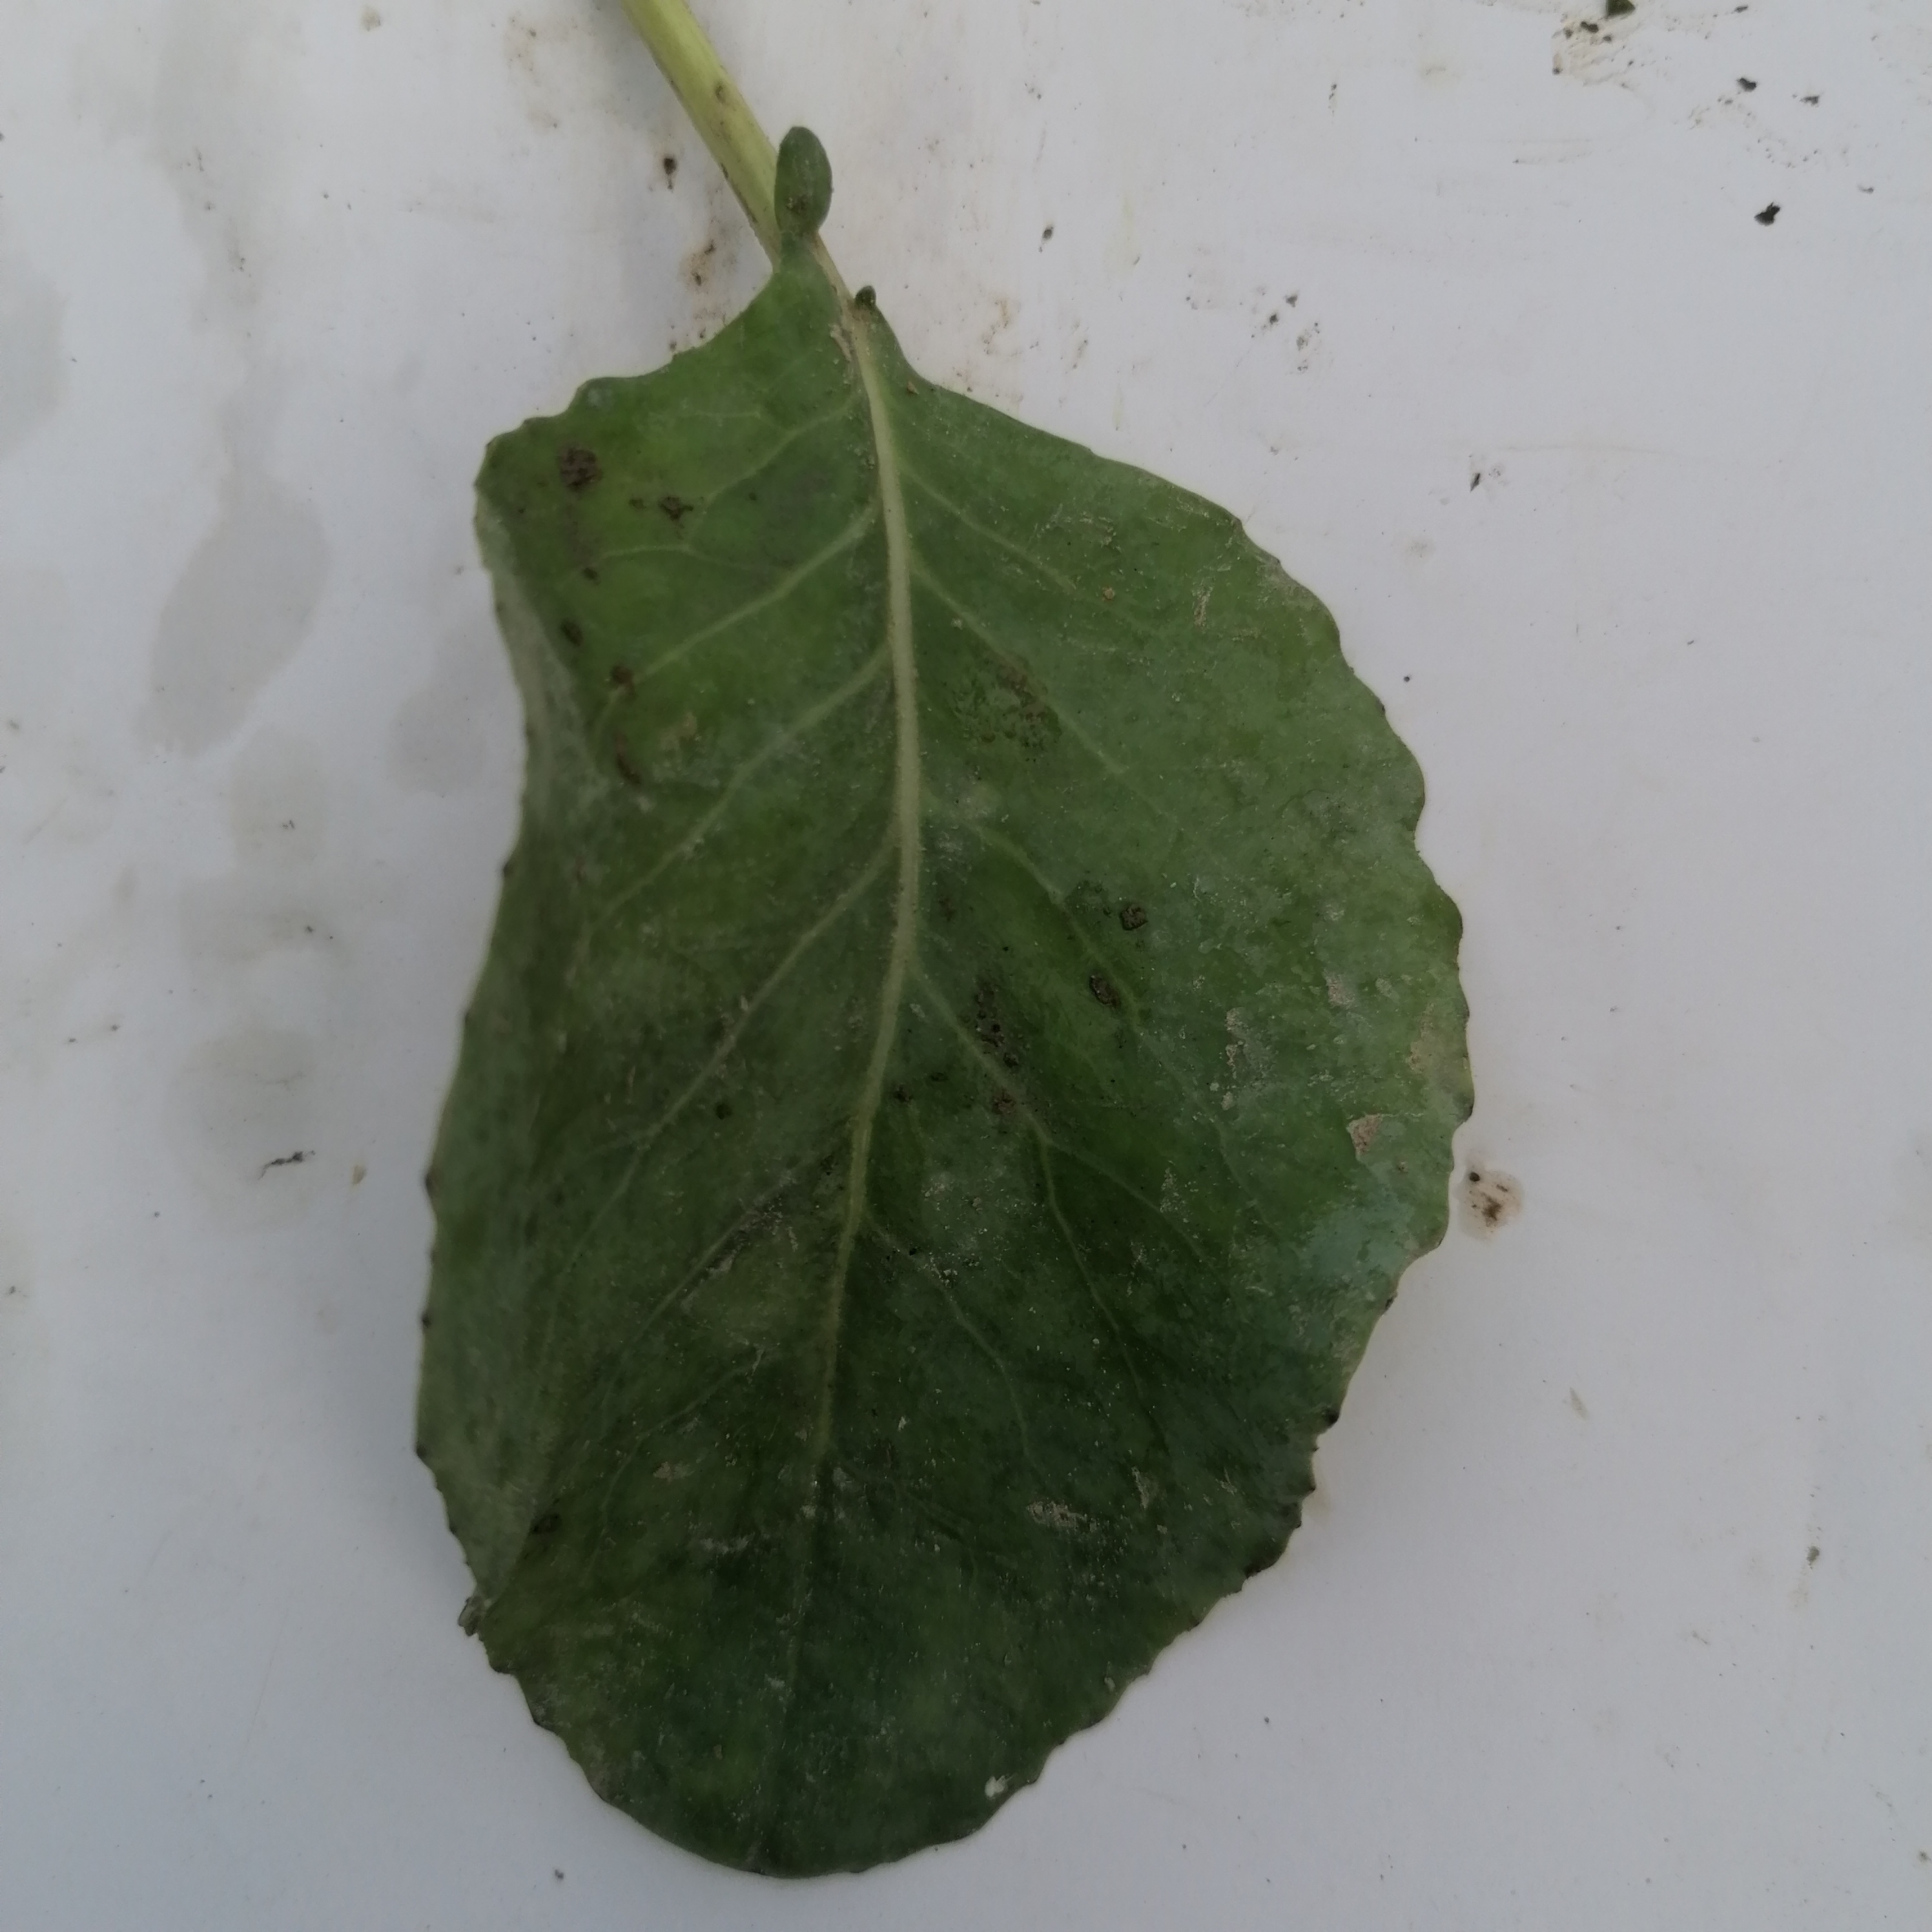
Label: Healthy